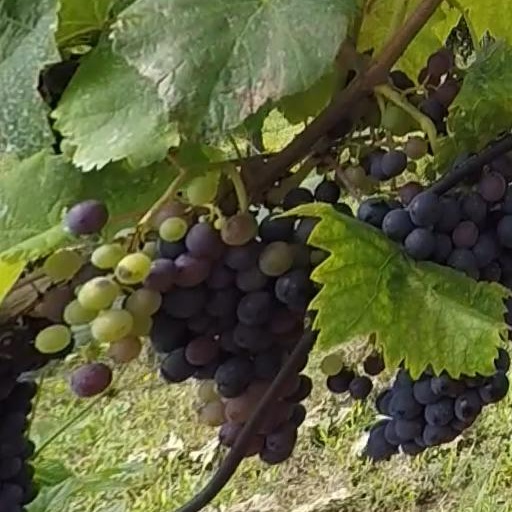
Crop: grape